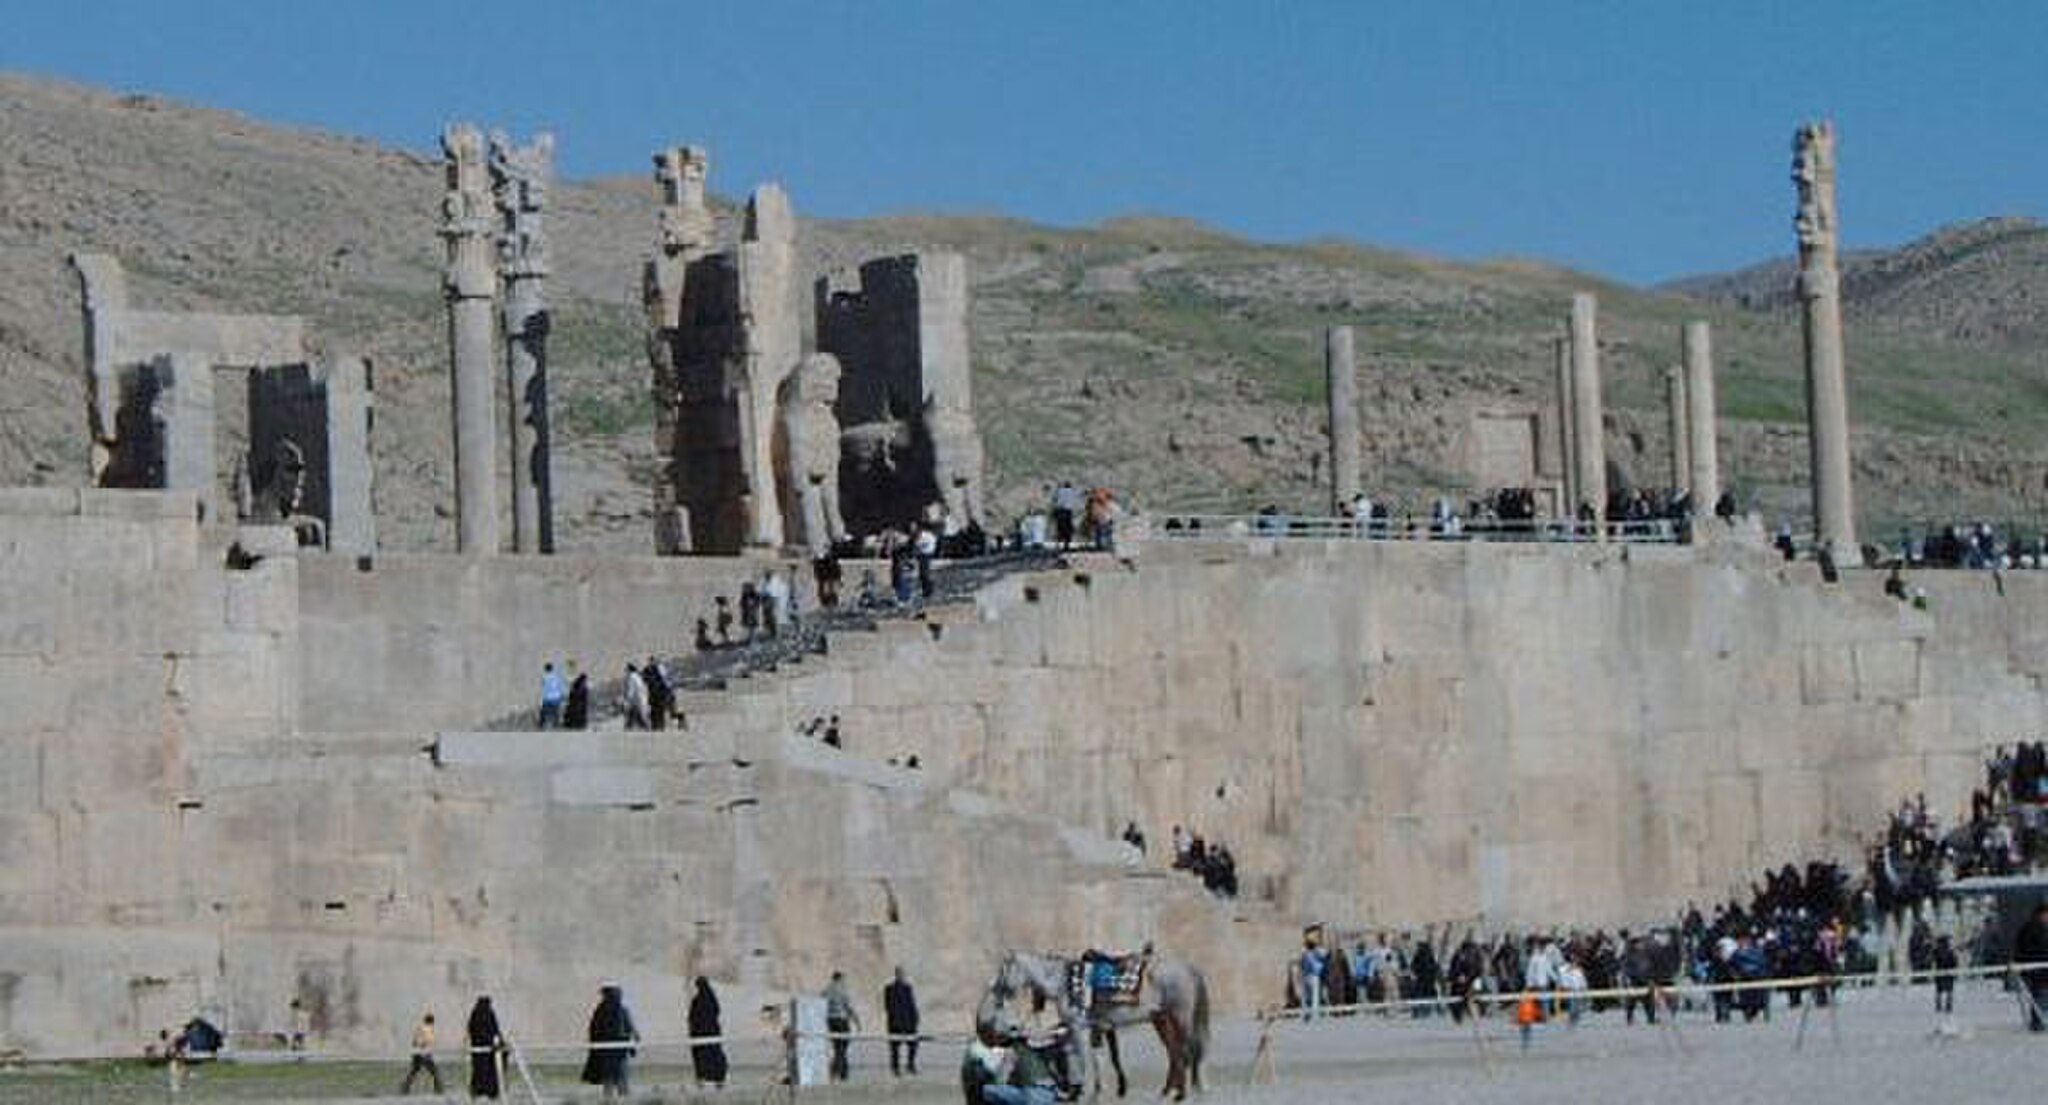
Title: Gate of all nations map-d
Description: Gate of all nations, Apadana Palace and stairway
Date: 2012-04-23
Categories: Self-published work, Remote views of Gate of All Nations, Terrace Stairway of Persepolis, Stairs of All Nations in Persepolis